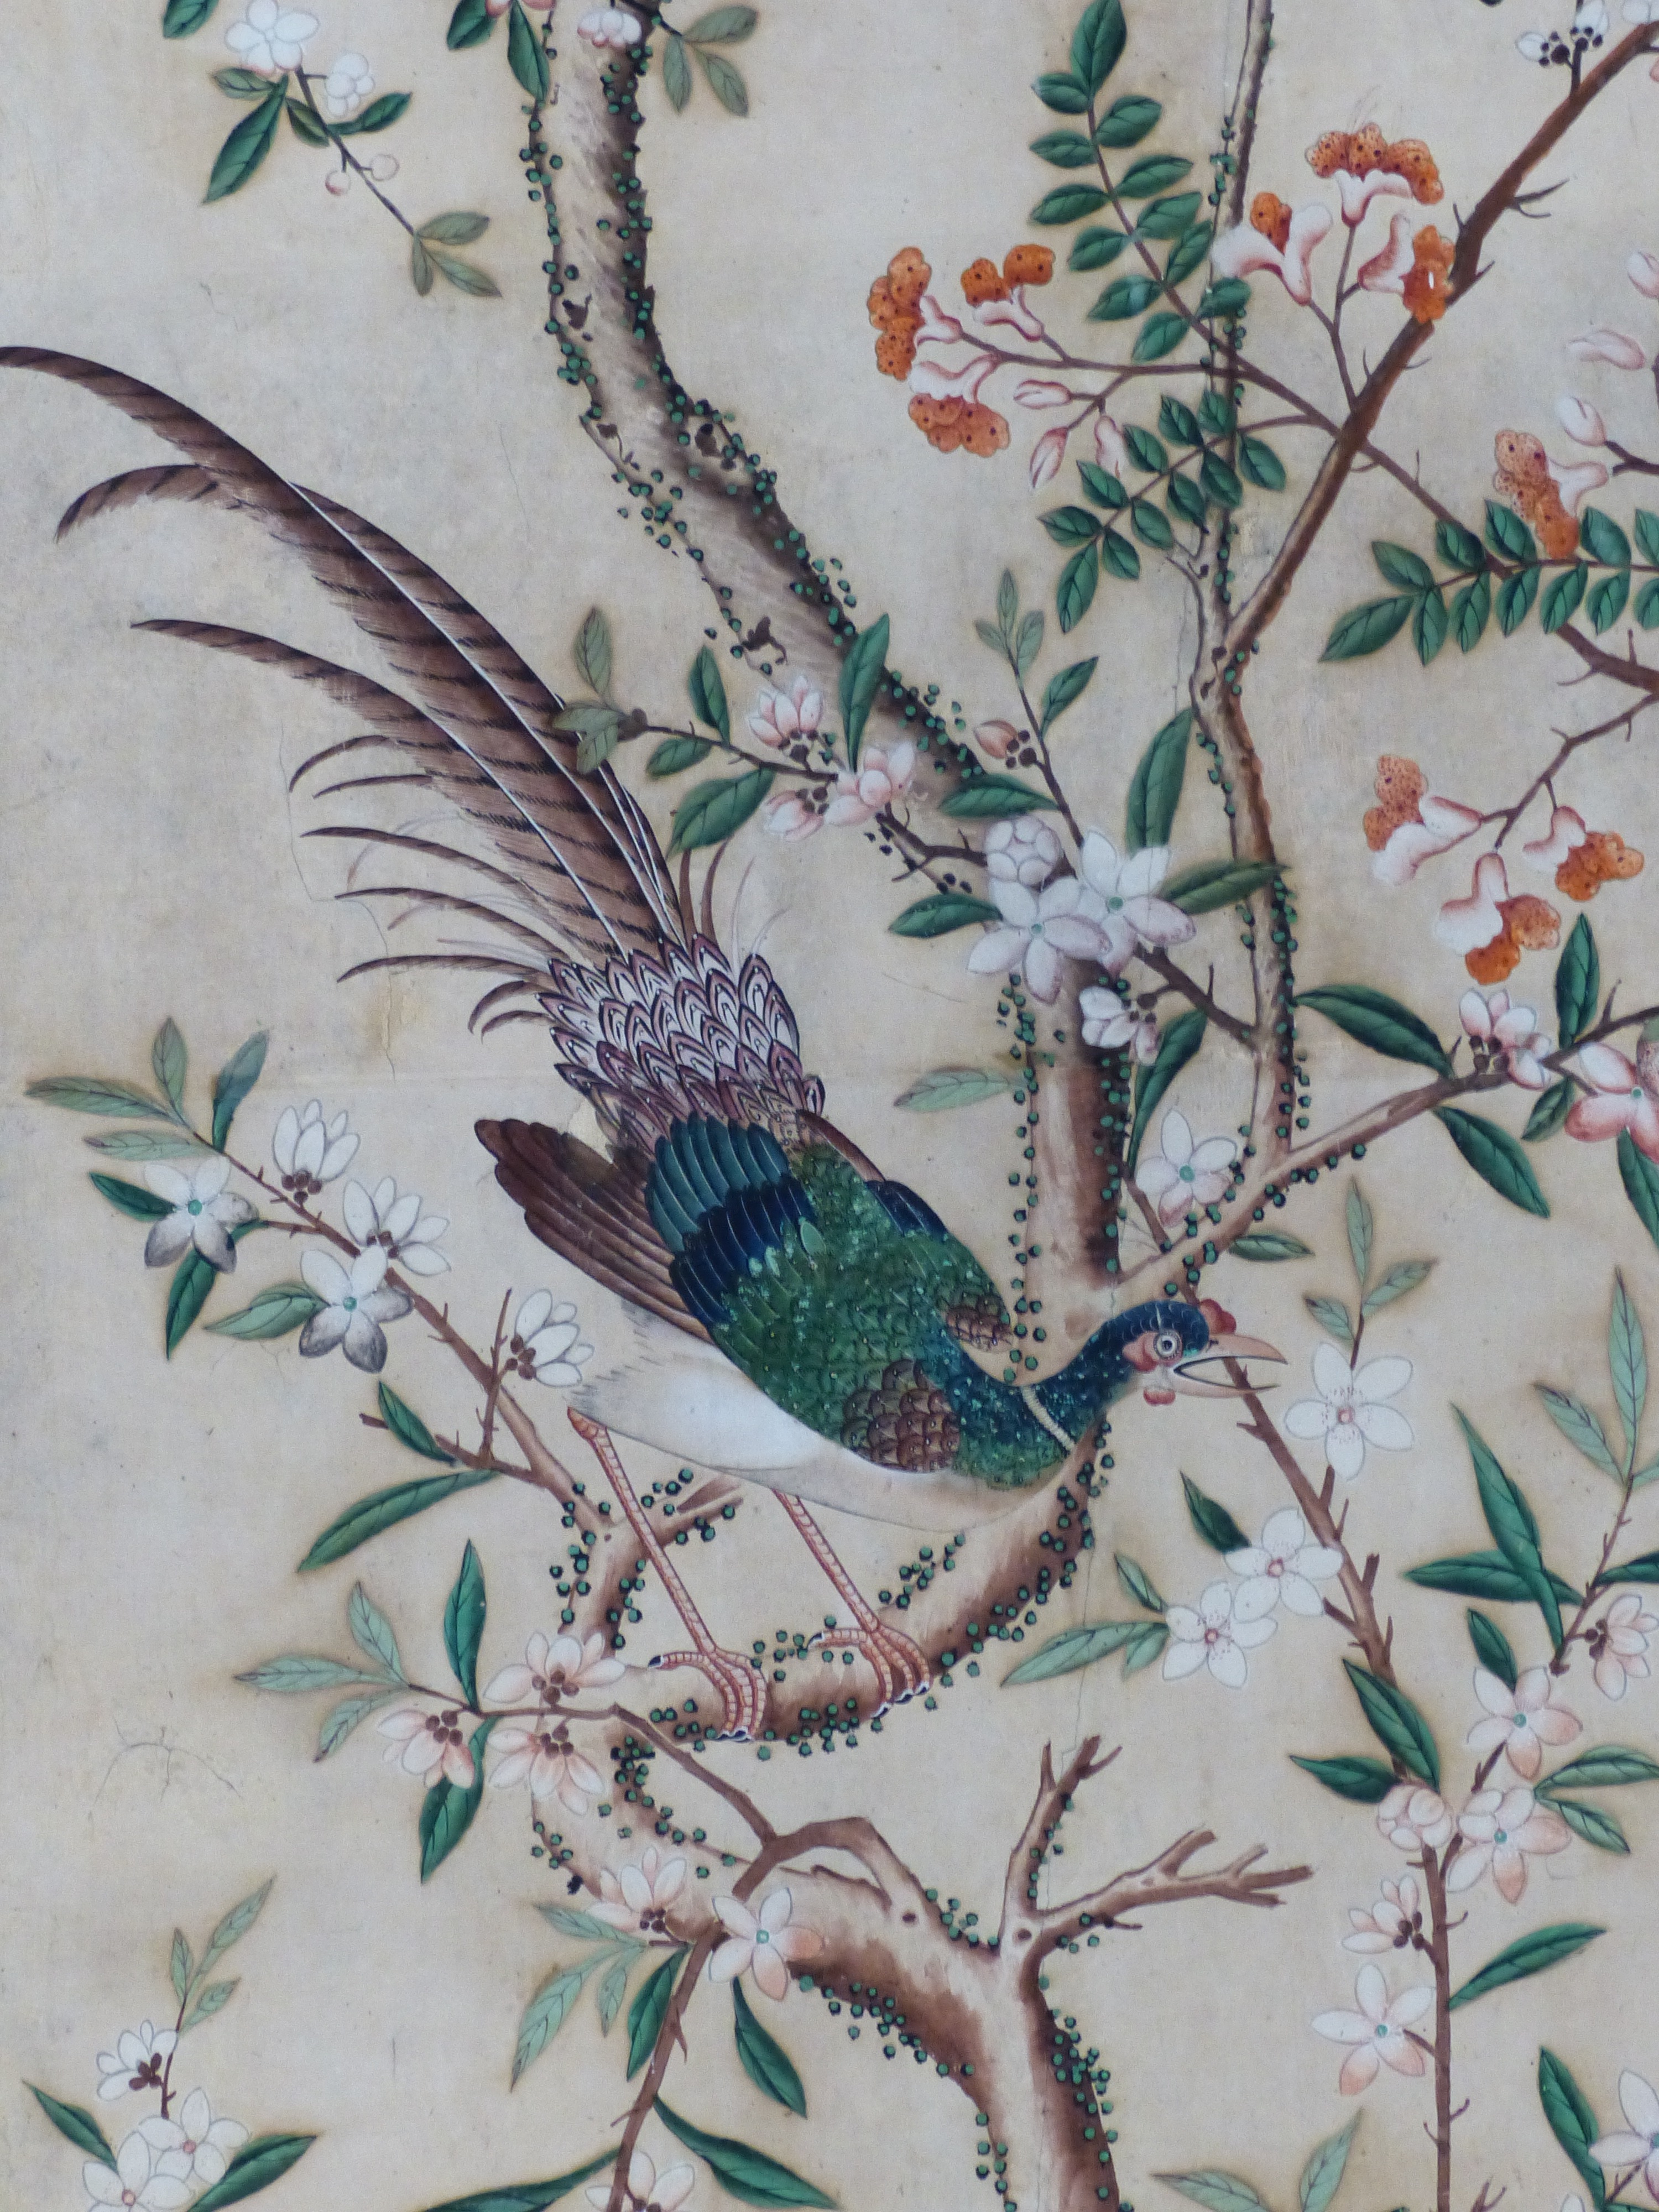
branch, bird, flower, castle, austria, pheasant, art, sketch, wallpaper, salzburg, hellbrunn, schloss hellbrunn, chinese wallpaper